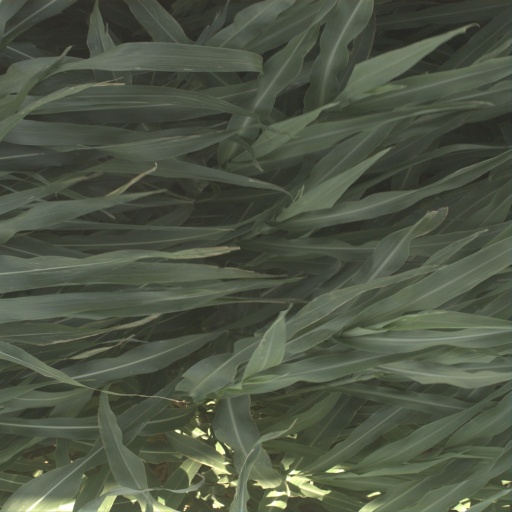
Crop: sorghum